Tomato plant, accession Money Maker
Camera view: horizontal (90 deg, fisheye); turntable rotation: 330 degrees
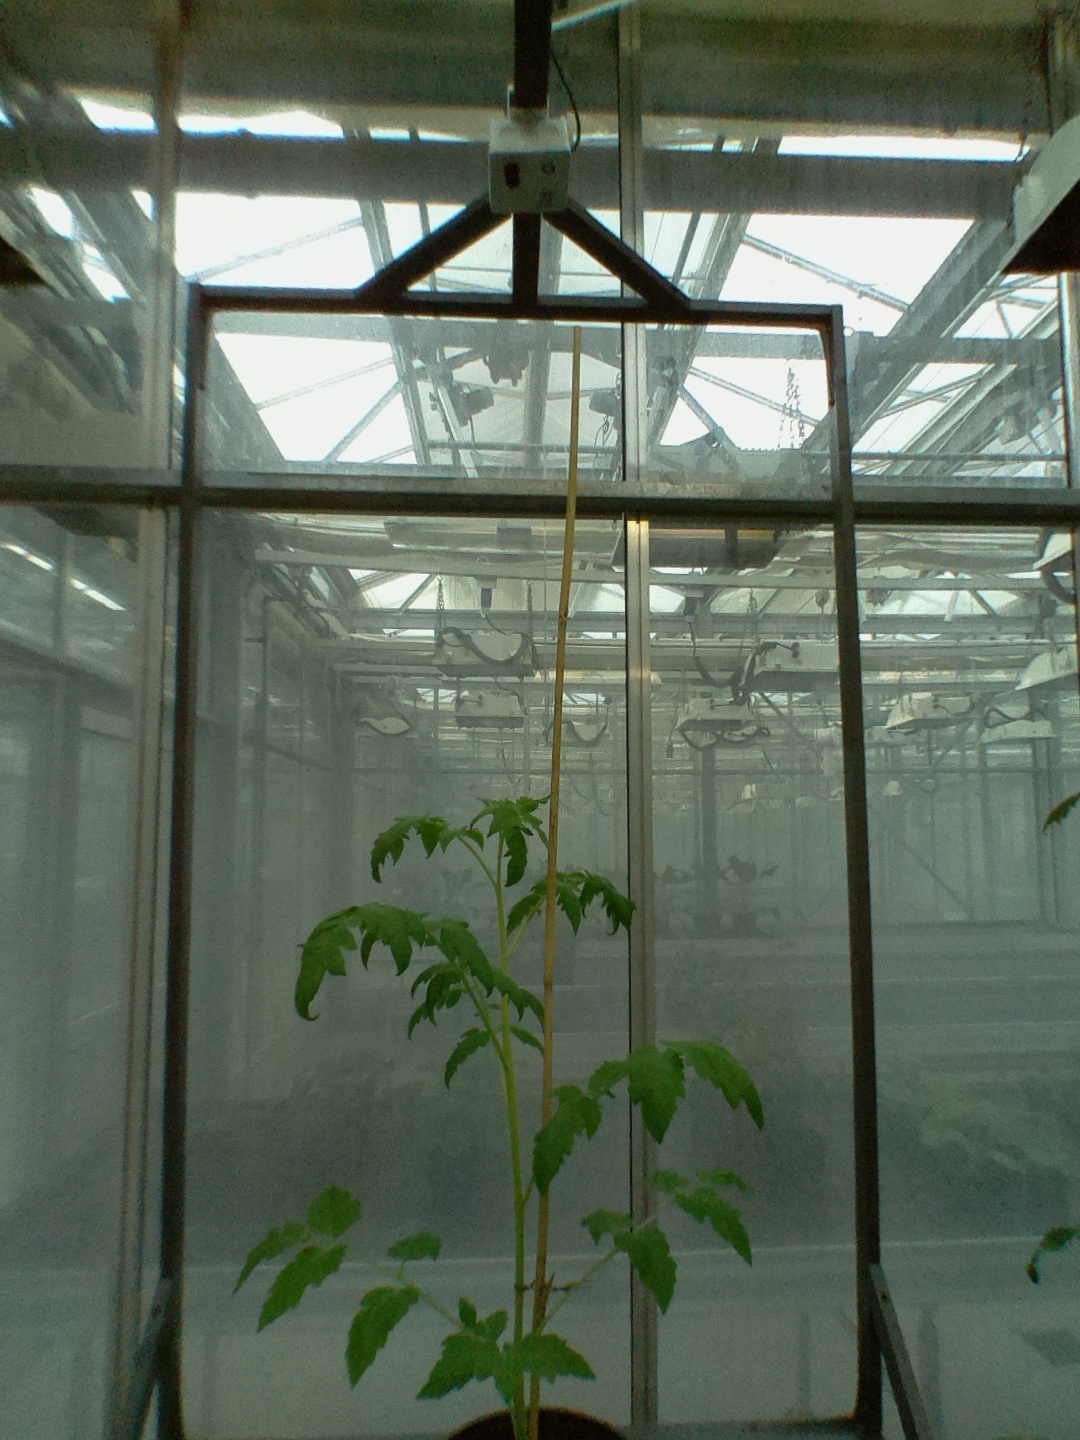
BBCH growth stage 14: 8 of true leaves visible